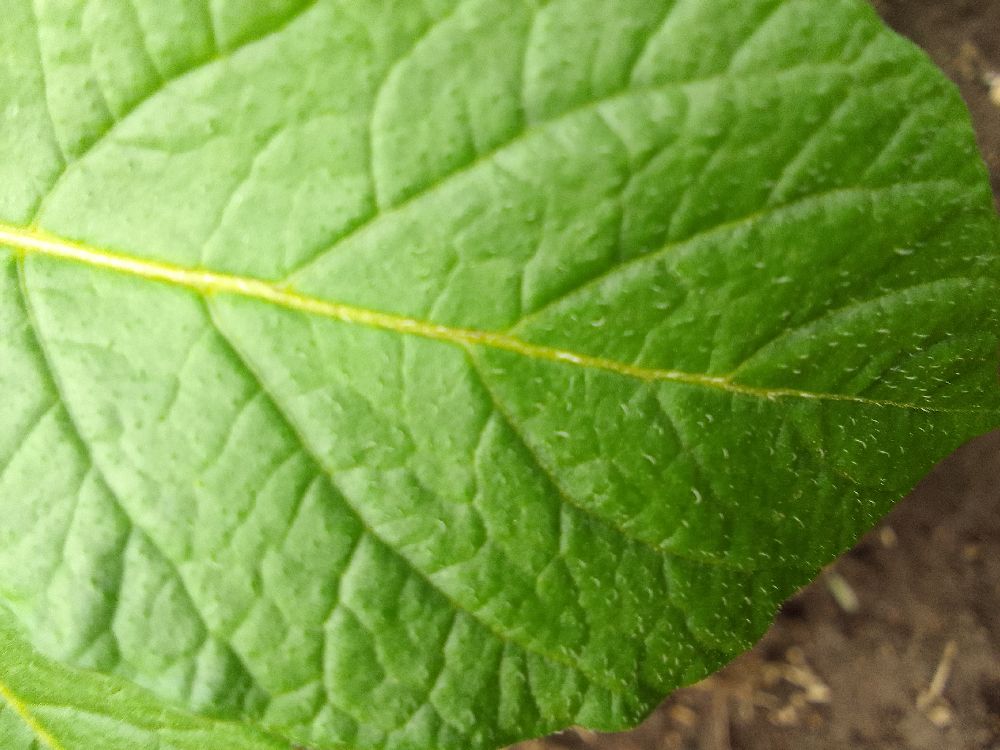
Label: Healthy